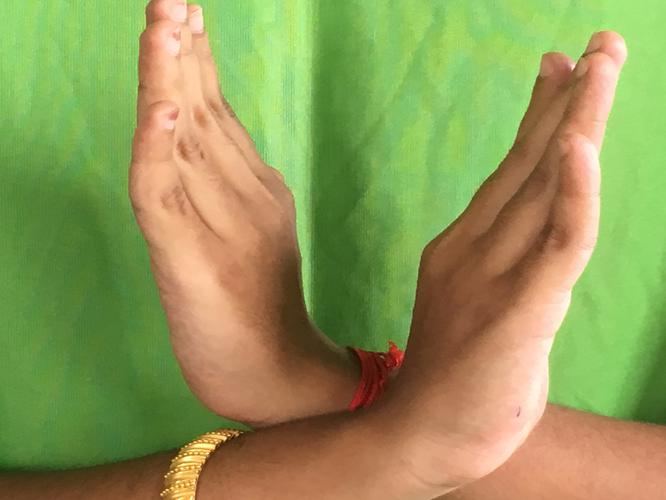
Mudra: Swastikam
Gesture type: double_hand